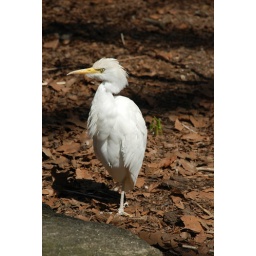
Some cute bird (one of a flock) in the Queens Zoo Aviary.